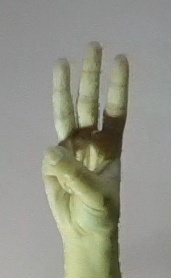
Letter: thaa